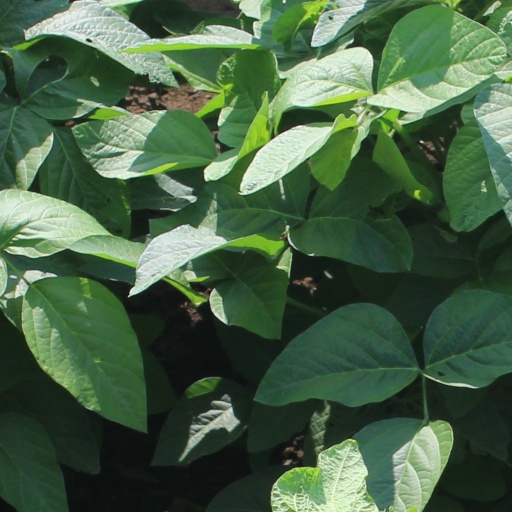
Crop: soybean